Kogswell Cycles

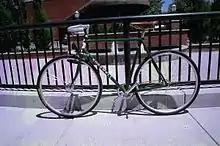
Kogswell P

Released to market in mid-2004, Kogswell's sport-touring frameset was made with upscale lugs and heat-treated tubing. Most were British racing green in color with white headtubes. The initial production run of 150 quickly sold out. Aaron's Bicycle Repair in Seattle (RideYourBike.com) had a run of blue done in 2004. As of 2017, these frames were holding value on the resale market and selling for as much as 200% of original cost.